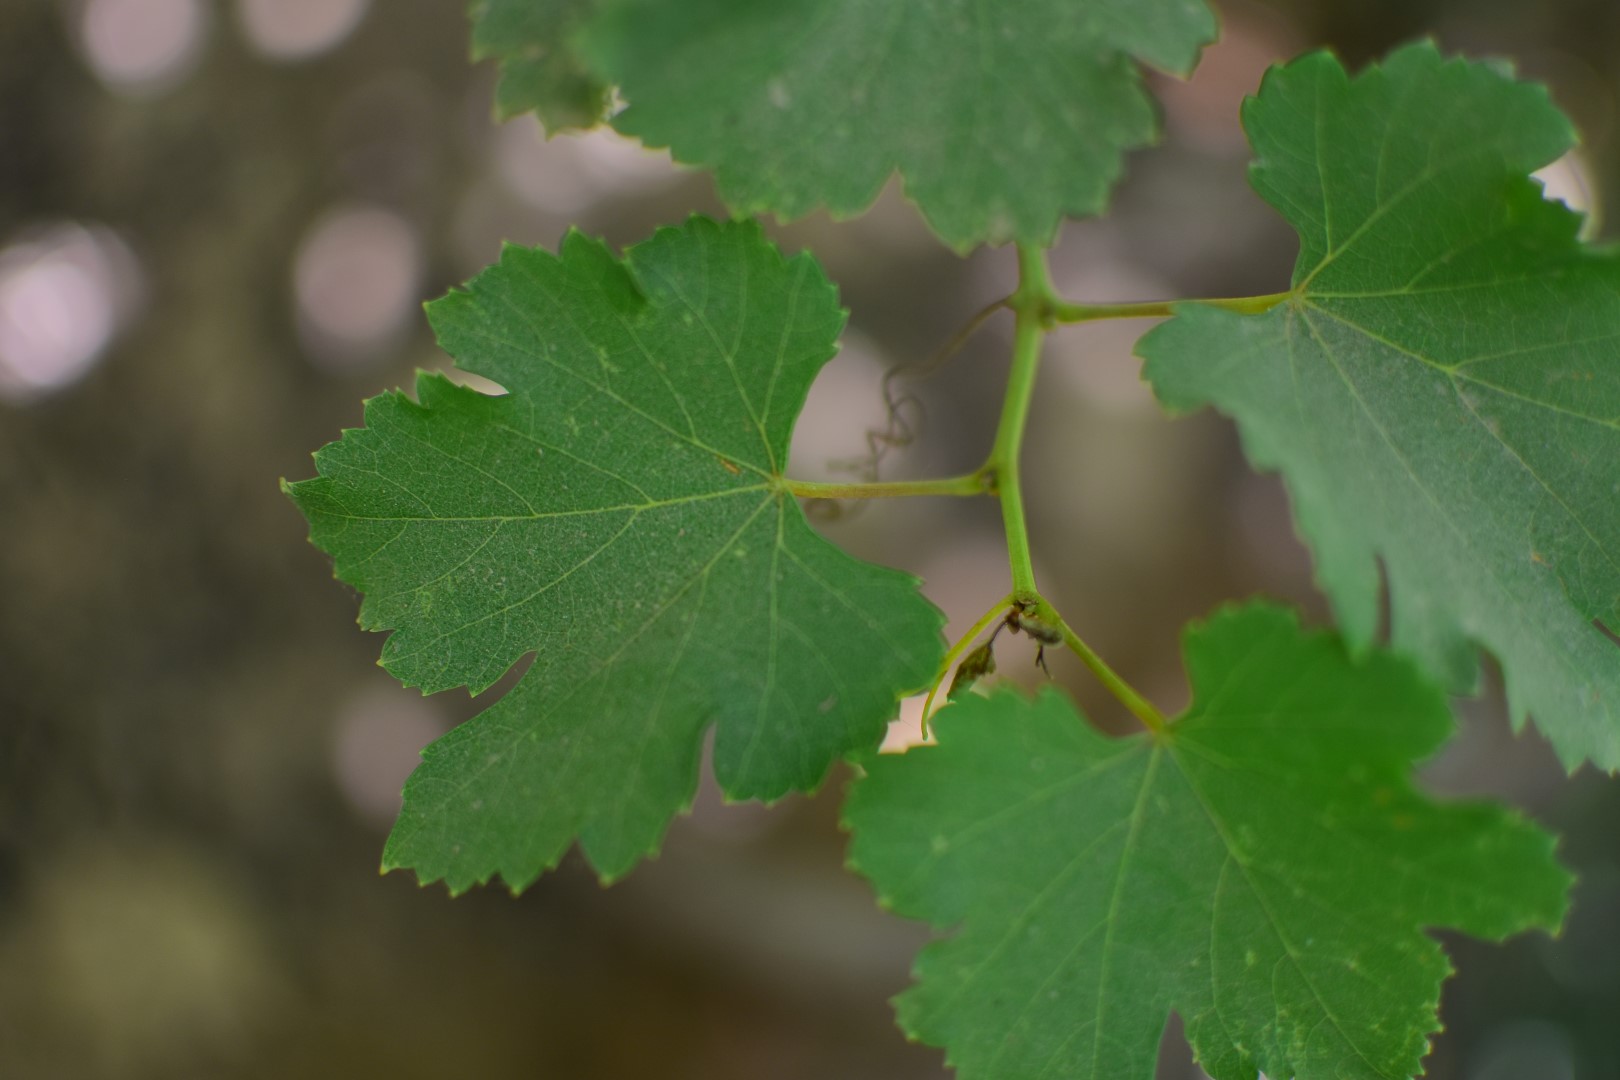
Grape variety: Frinsi